One Embarcadero Center

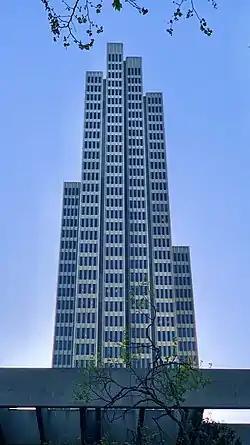
In April 2021

One Embarcadero Center is a class-A office skyscraper in the Financial District of San Francisco, California. The building is part of the Embarcadero Center complex of six interconnected buildings and one off-site extension. The skyscraper, completed in 1971, stands tall with 45 stories without its flagpole. One Embarcadero Center is the second-tallest building out of the entire complex, standing one foot shorter than Four Embarcadero Center, which is the tallest in the complex.